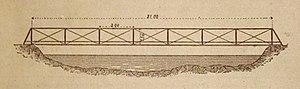
Catalogue illustré des ponts portatifs économiques applicables au service des chemins vicinaux et ruraux - Decauville Aine - Octobre 1885